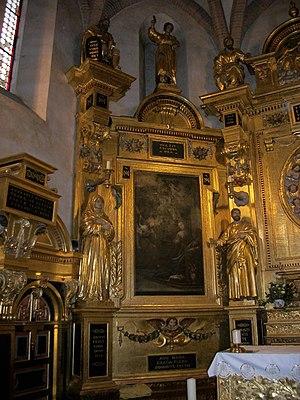
Le retable du chœur.
Notre-Dame-de-Garaison est un sanctuaire marial et un établissement scolaire catholique à Monléon-Magnoac dans les Hautes-Pyrénées, allant de l'école primaire au baccalauréat. Le lieu est aussi un centre de pèlerinage. Garaison est le nom en langue locale, de la traduction en français de guérison, en raison de la réputation du pèlerinage, car tant de malades affluent et tant de grâces sont obtenues que la Vierge reçoit le titre de « guérison » en langue locale : « Notre-Dame de Garaison ».